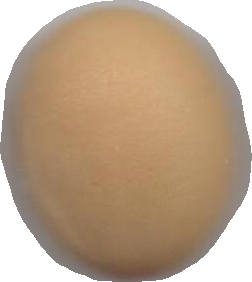
Variety: Grobogan